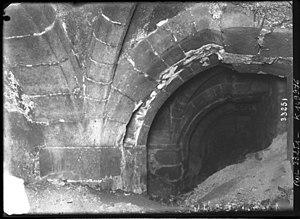
Prison Saint-Lazare, la crypte
La prison Saint-Lazare, qui deviendra l'hôpital Saint-Lazare, était située dans les anciens bâtiments de la maison mère de la congrégation de la Mission ou maison Saint-Lazare, à Paris, 10ᵉ arrondissement au nᵒ 107 de la rue du Faubourg-Saint-Denis, dans l'ancien enclos Saint-Lazare.